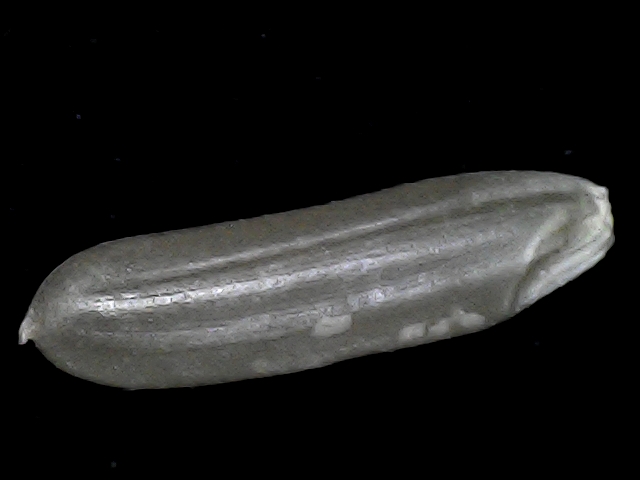
Rice variety: BD70